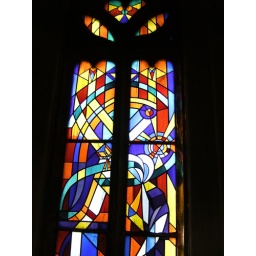
One of the stained glass windows in the lounge of out hotel.